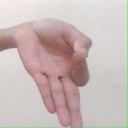
अक्षर: ज्ञ